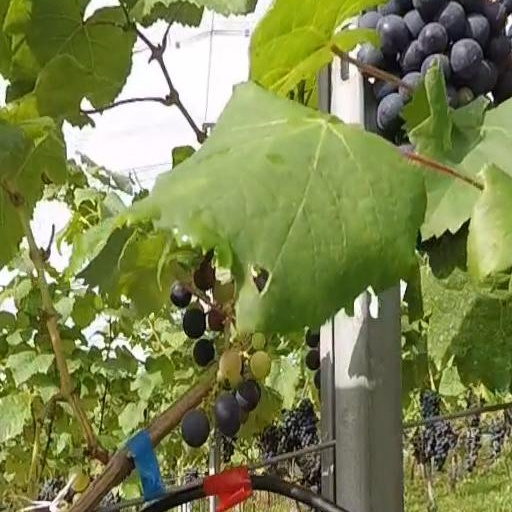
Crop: grape